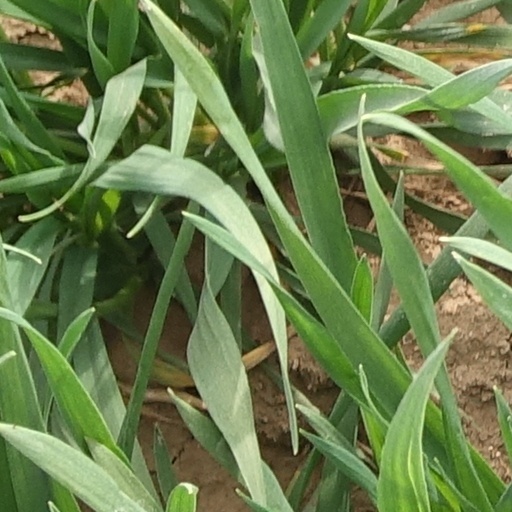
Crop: wheat